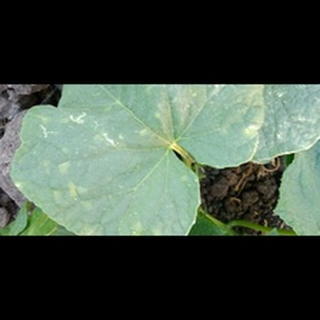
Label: diseased_cucumber